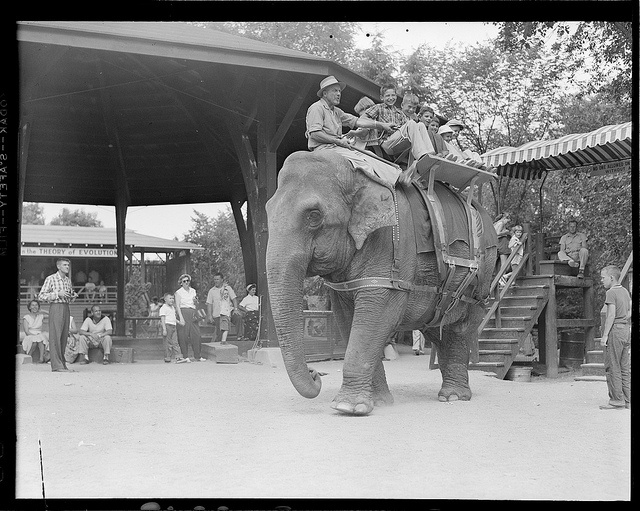
Several people and the handler are sitting atop an elephant.
many people are riding on an elephant and some other people are watching
Men and children are sitting atop a large elephant.
A group of people riding on the back of an elephant.
People riding on a elephant and other people watching them ride.